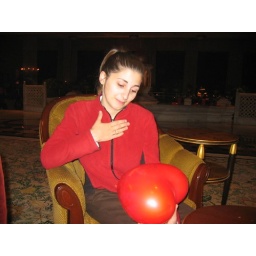
A man on the street in Paharanj in Delhi &amp;quot;gave me his heart&amp;quot; as the clock struck twelve. Sooo Egyptian.